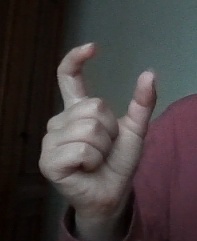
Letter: nun